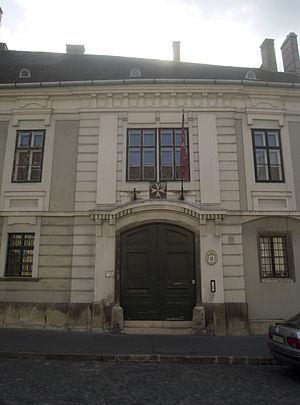
Ambassade de l’Ordre souverain militaire hospitalier de Saint-Jean de Jérusalem à Budapest.
L’ordre souverain militaire hospitalier de Saint-Jean de Jérusalem, de Rhodes et de Malte est un ordre religieux catholique doté d'une souveraineté fonctionnelle et une organisation internationale caritative. C'est l'une des organisations qui ont pris la suite de l'ordre de Saint-Jean de Jérusalem. Ses statuts actuels datent de 1961 et ont été revus en 1997.